Venues of the 2002 Winter Olympics

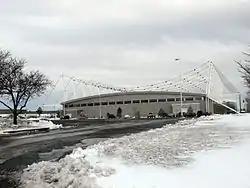
The Utah Olympic Oval in Kearns, Utah was built specifically for the 2002 Winter Olympics

The Utah Olympic Oval is located west of downtown Salt Lake City, in Kearns, Utah. Along with Soldier Hollow, and the Utah Olympic Park it was built specifically for the 2002 Winter Olympics. On October 5, 1992, the Utah Sports Authority chose the Oquirrh Park Fitness Center in Kearns as the site for the 2002 Olympic Oval, beating out other locations in West Valley City, Sandy and downtown Salt Lake City. Funds from the 1989 Olympic referendum would be used to construct the oval, and would be repaid with profits from the games. The plans called to use $3.7 million of tax payer money to construct the oval, which would be an outdoor facility. If Salt Lake City won its 1995 bid for the 2002 games, Olympic revenues would be used to cover the oval and build an ice sheet in the center of the track. By the time the groundbreaking ceremony was held in May 1994, the price tag had increased to $4.1 million, with an expected completion date sometime that December. Because of cold temperatures and a wet spring, cement for the oval could not be poured, and the oval didn't open until September 1, 1995, almost a year behind schedule. The oval was formally dedicated in a ceremony, attended by Olympian Cathy Turner, on January 12, 1996. Prior to it being covered and used during the Olympic Games, the oval would be used for inline skating during the summer and ice skating during the winter months.